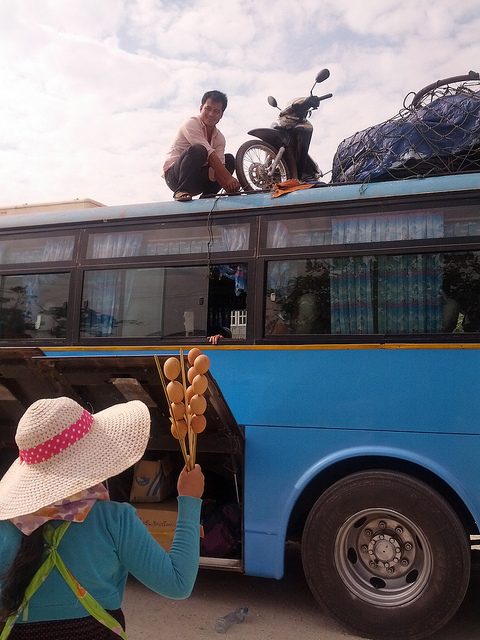
A man and his motorcycle on top of a bus with woman watching

A woman talks to a man on top of a blue bus.

A motorcycle and an individual on top of a blue bus.